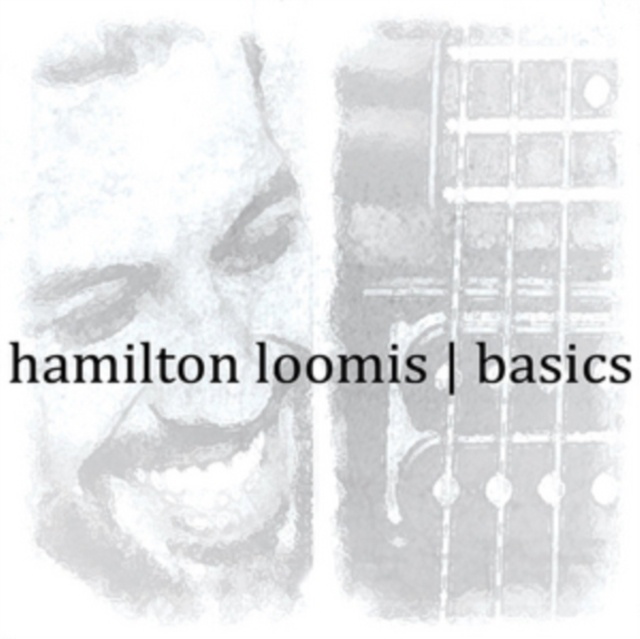
Basics
Brand: vinylcastle-uk
Category: Arts & Entertainment > Hobbies & Creative Arts > Arts & Crafts > Art & Crafting Tools > Textile Craft Machines > Mechanical Looms > Countermarch Mechanical Looms